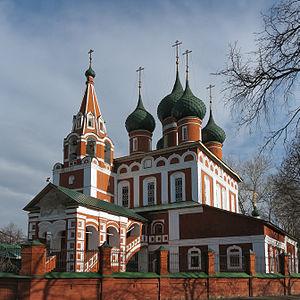
Iaroslavl est une ville de Russie et la capitale administrative de l’oblast de Iaroslavl. Sa population s'élevait à 608 353 habitants en 2020. Fondée en 1010 c'est la plus ancienne ville slave implantée sur le fleuve Volga. Iaroslavl est située dans une région de plaine au confluent de la Volga et de la rivière Kotorosl à environ 265 km au nord est de la capitale du pays Moscou. Elle est devenue un important centre industriel sous Staline. Elle a conservé de nombreux bâtiments édifiés aux XVIᵉ et XVIIᵉ siècles dans la vieille ville, qui est inscrite depuis 2005 au patrimoine mondial de l’Unesco.
Fiodor Fiodorov est un peintre iconographe originaire de la ville de Iaroslavl en Russie.